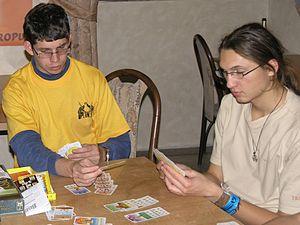
Bohnanza est un jeu de société créé par Uwe Rosenberg en 1997 et édité par Amigo / Gigamic. Il est illustré par Björn Pertoft.